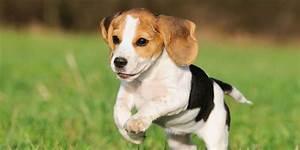
dog